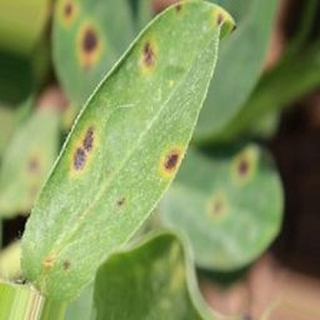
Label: groundnut_early_leaf_spot